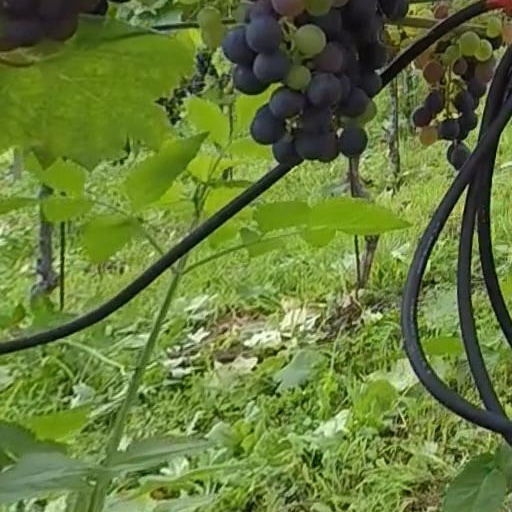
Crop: grape